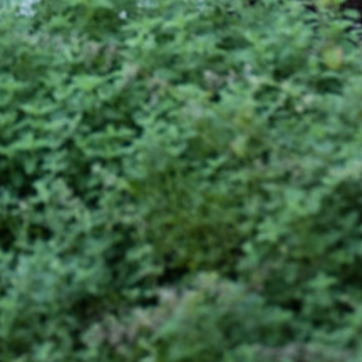
Material: foliage